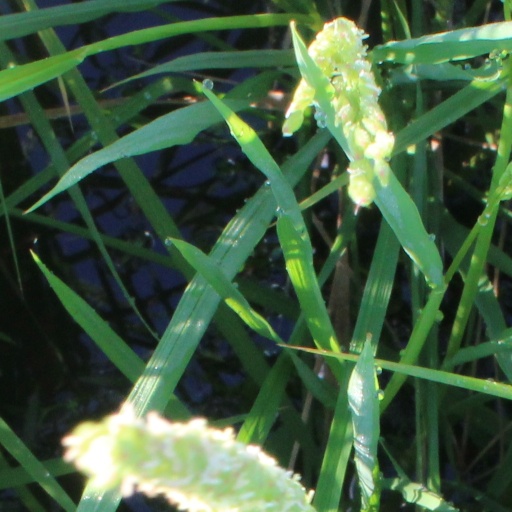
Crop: rice